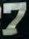
Number: 7